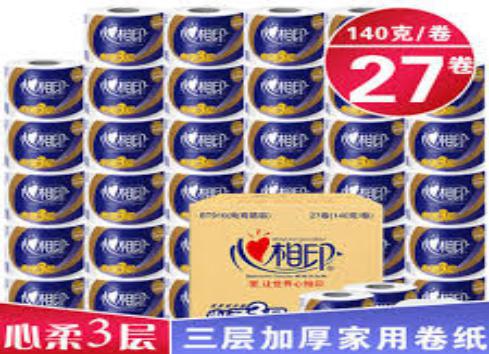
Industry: Necessities